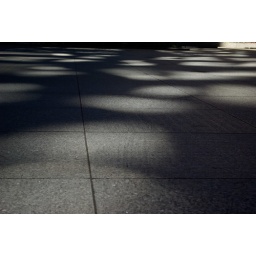
light reflecting off of a building onto the ground at the Federal Plaza in Chicago